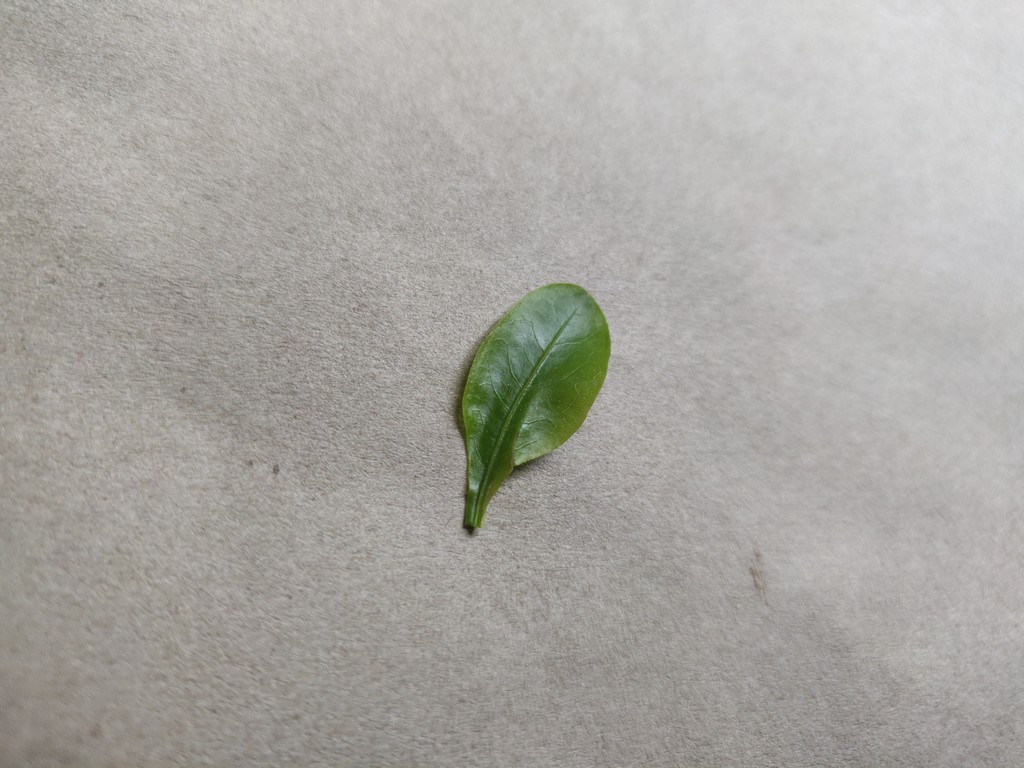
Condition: Healthy
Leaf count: single
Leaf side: front